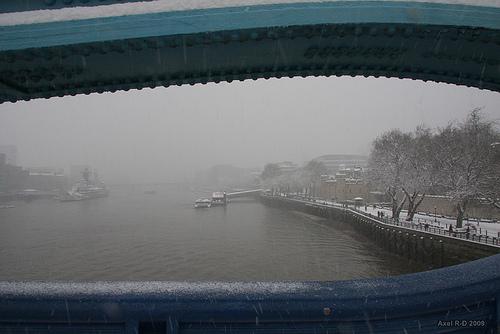
Weather: foggy or hazy